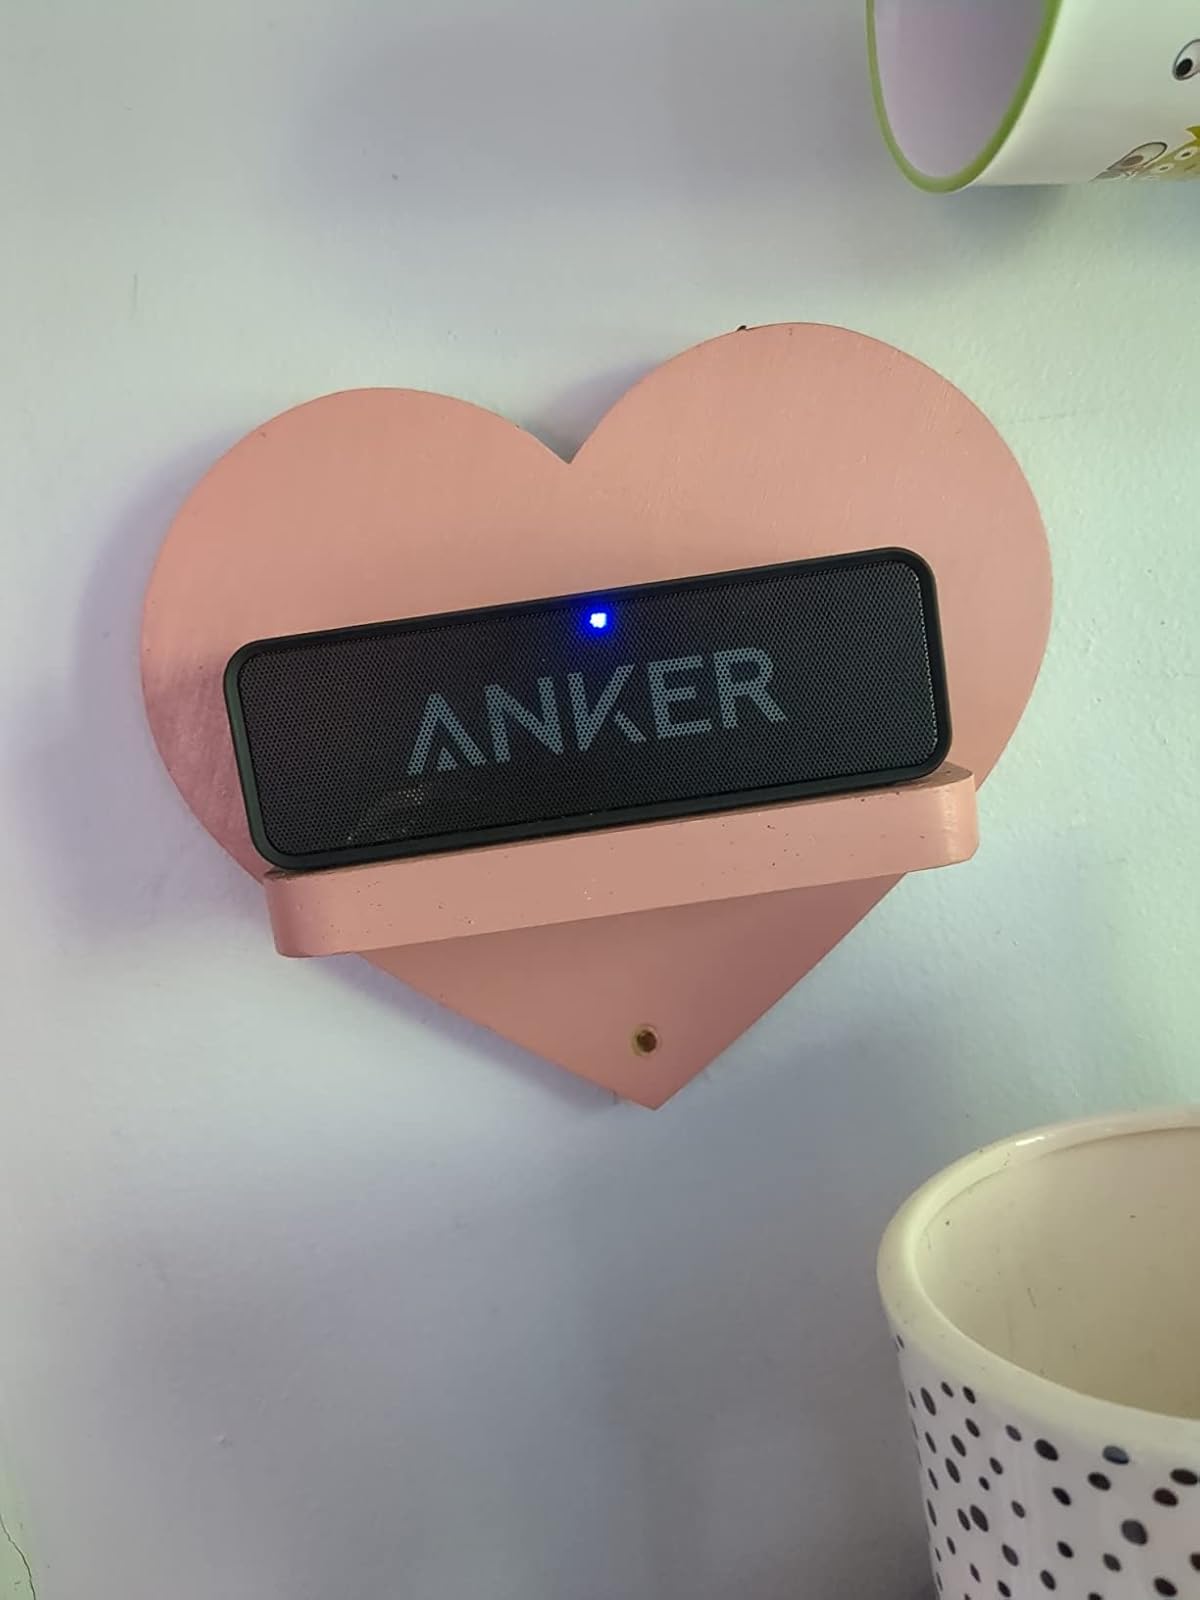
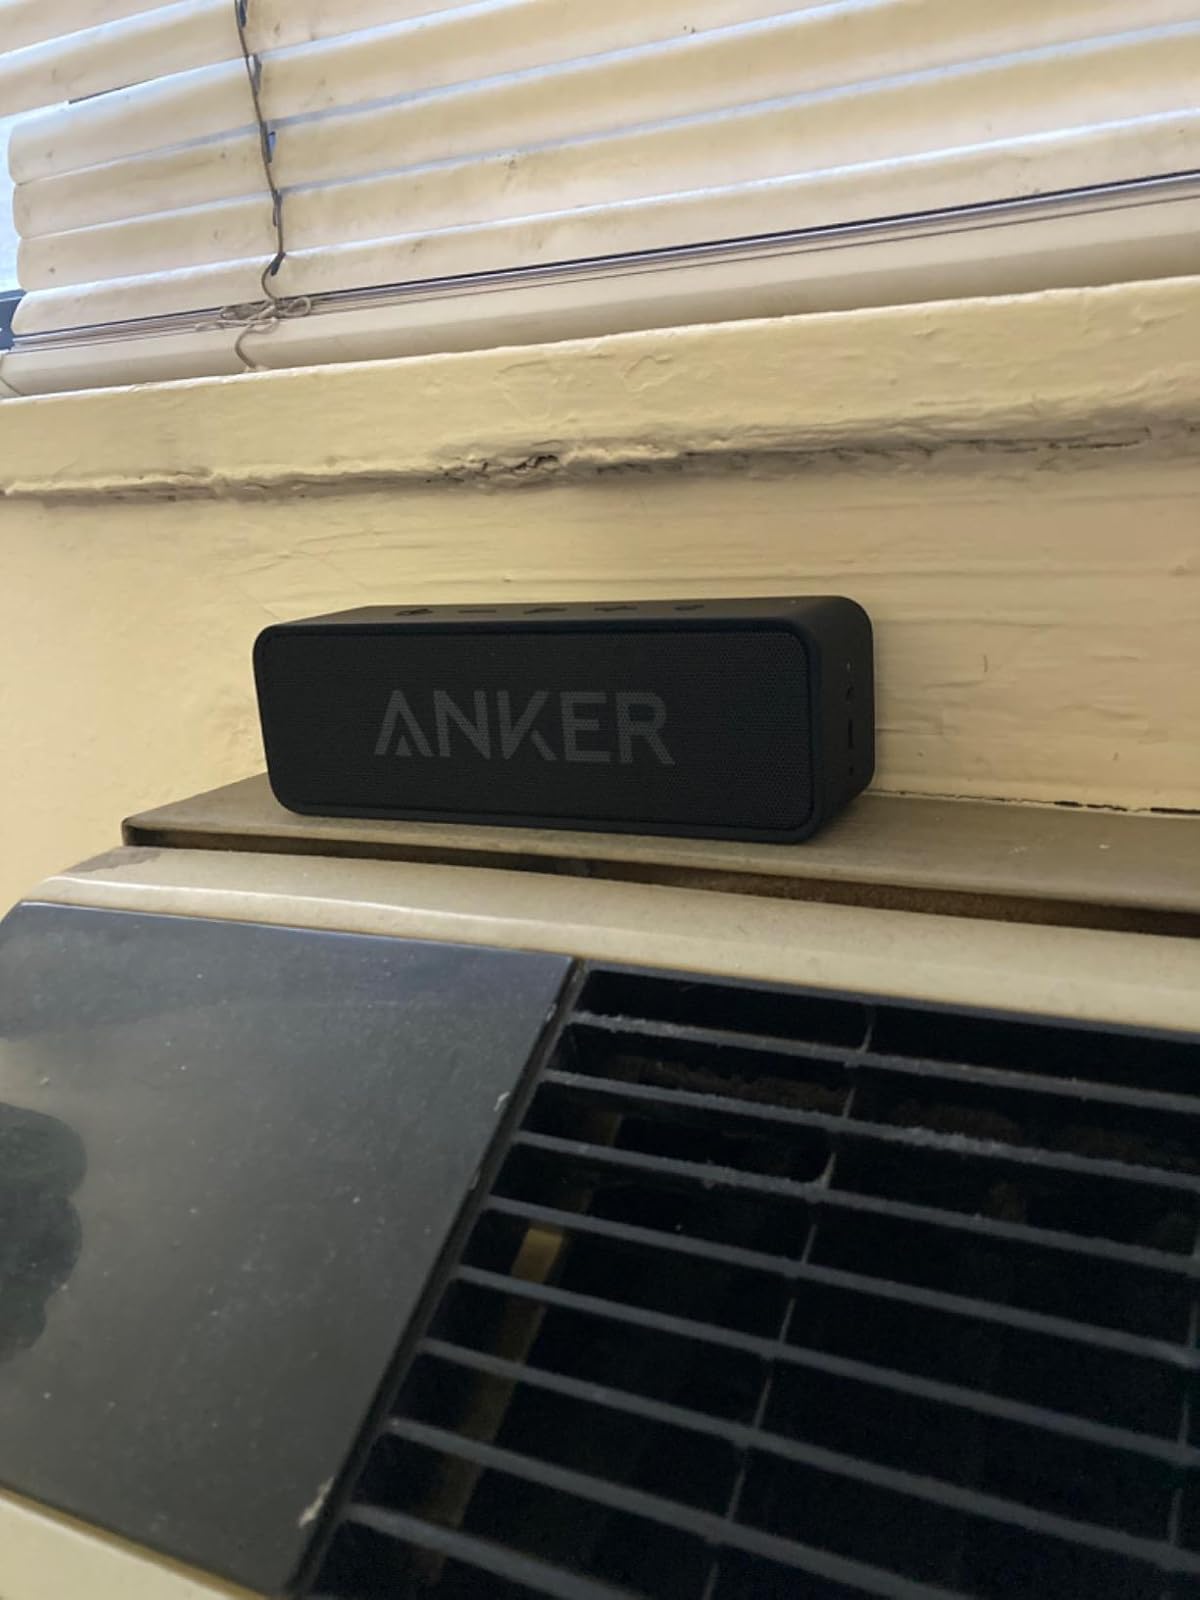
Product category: speaker
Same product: yes